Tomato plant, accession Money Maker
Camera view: tilt-top (135 deg); turntable rotation: 210 degrees
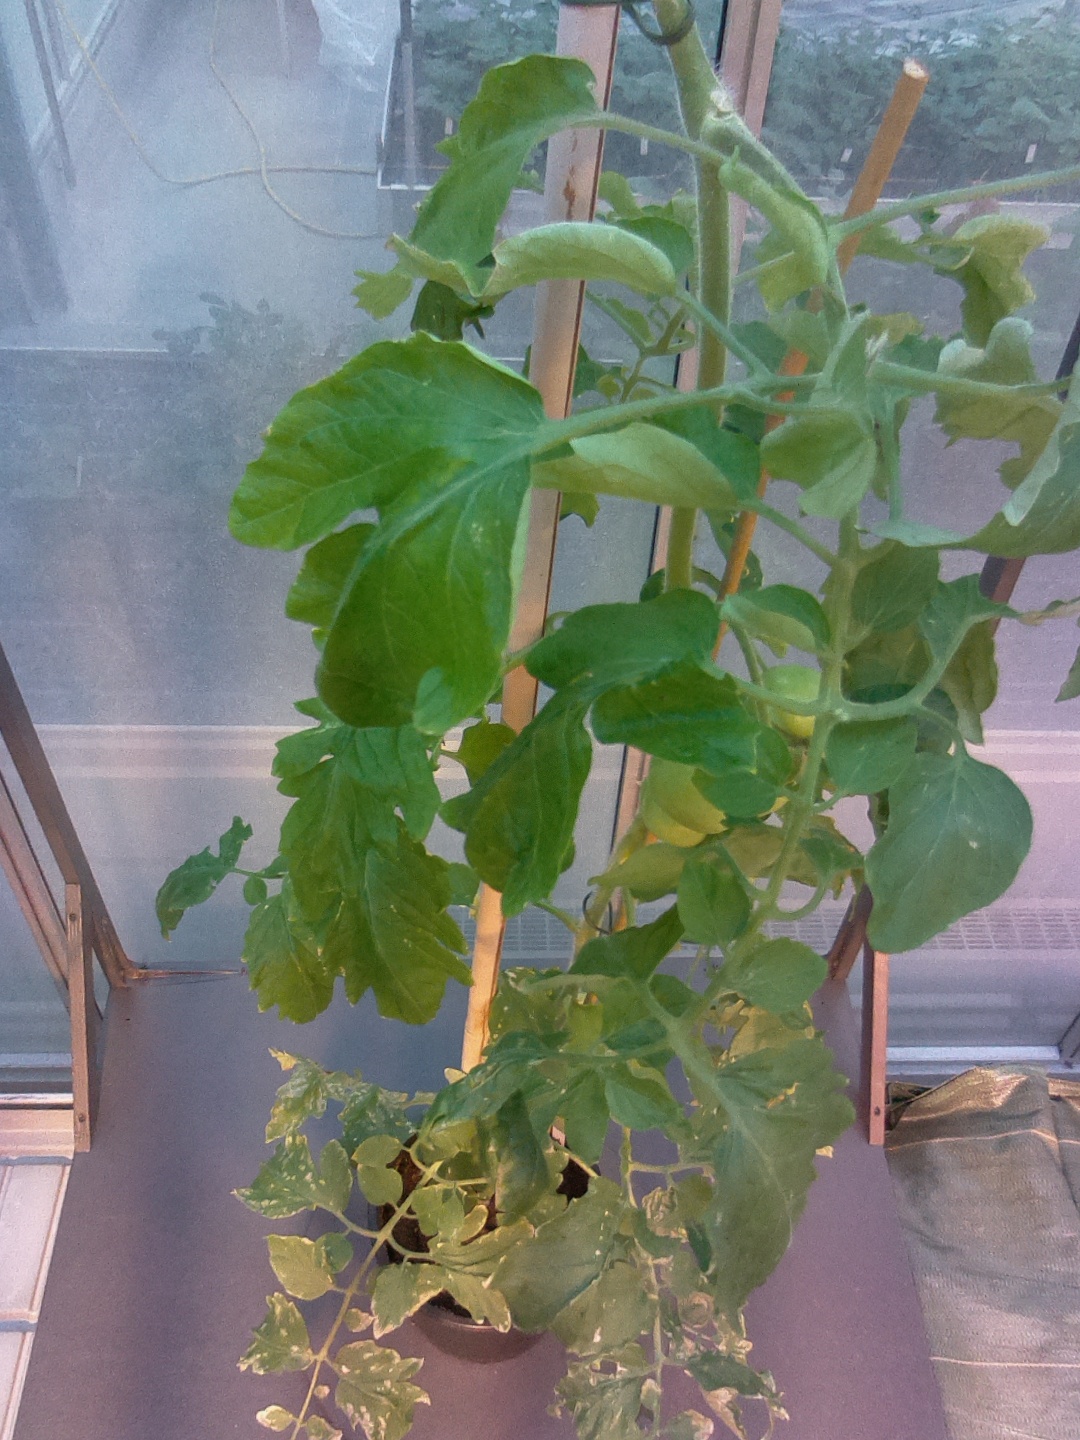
BBCH growth stage 75: 50%-60% of final fruit size